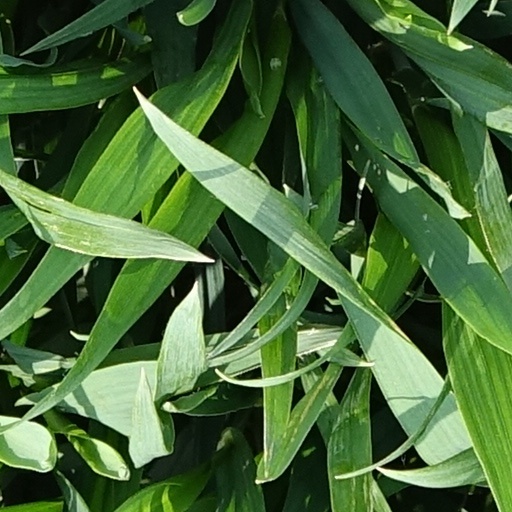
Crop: wheat